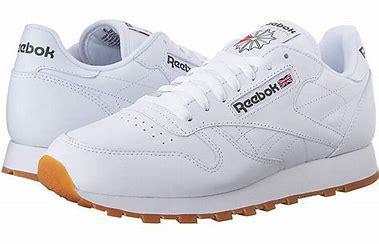
Brand: Reebok
Model: Cl Lthr